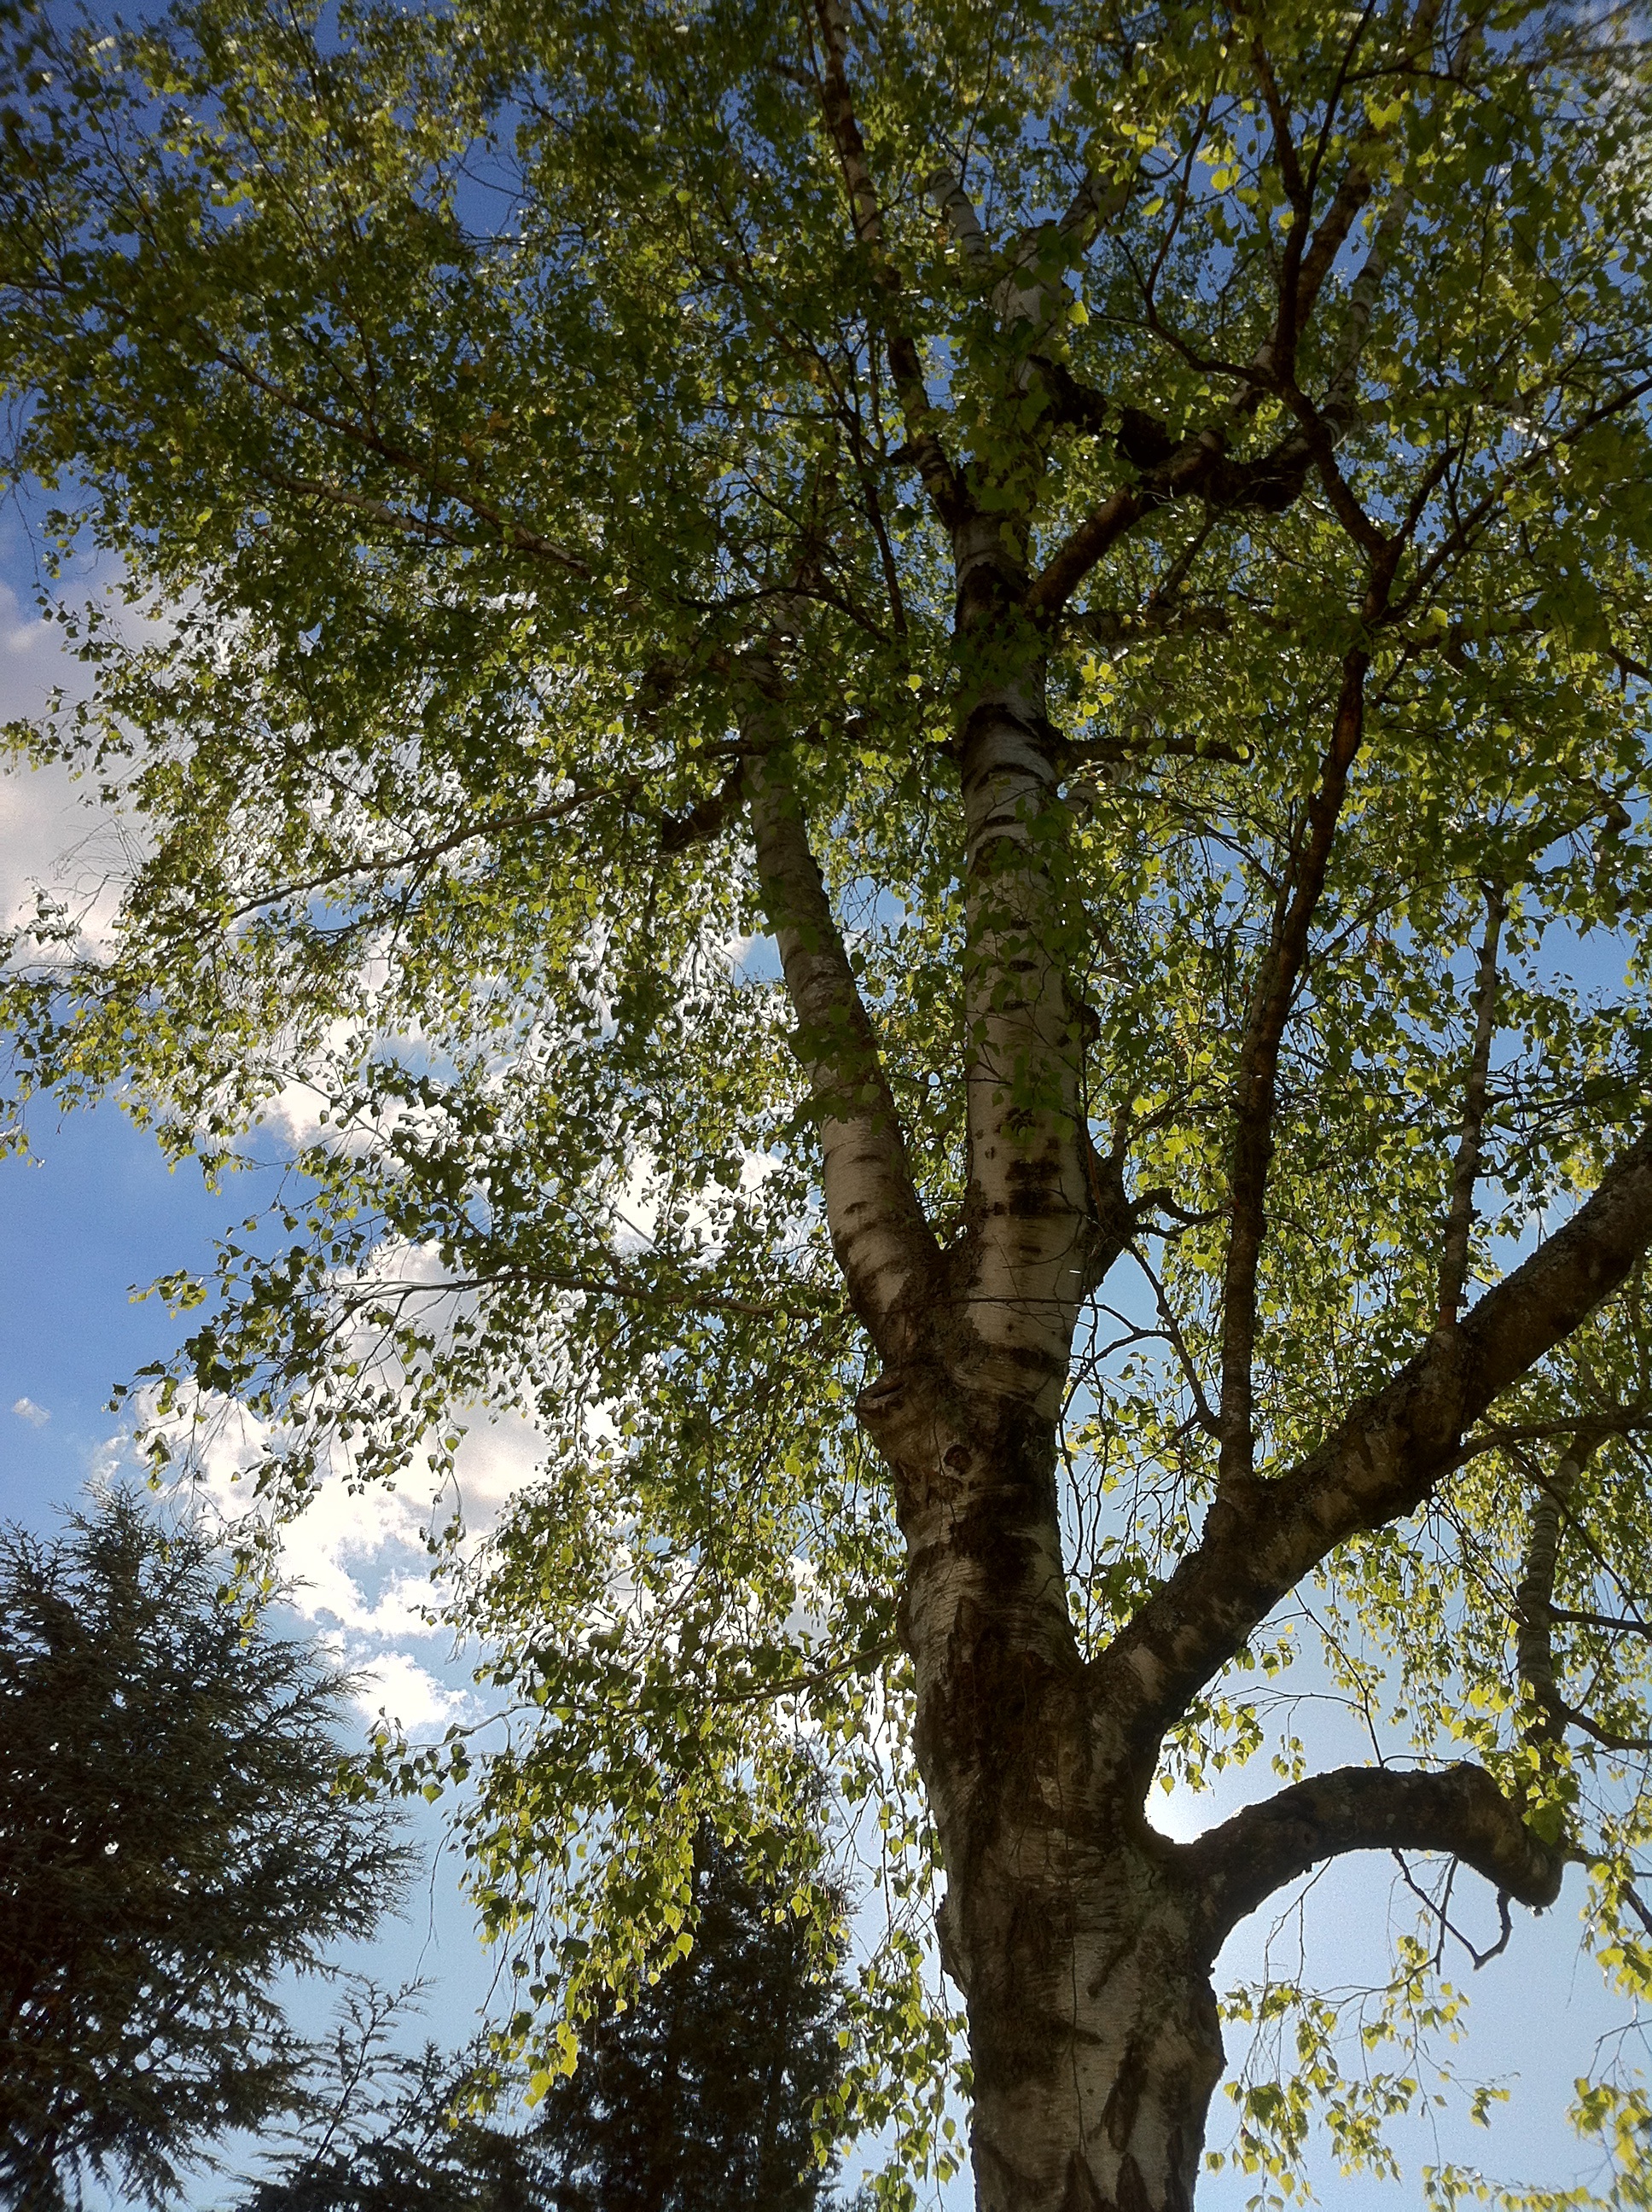
tree, nature, forest, branch, plant, sky, white, sunlight, leaf, flower, trunk, green, birch, autumn, botany, blue, deciduous tree, aesthetic, leaves, clouds, branches, deciduous, oak, grove, woodland, flowering plant, birch tree, woody plant, land plant, plane tree family